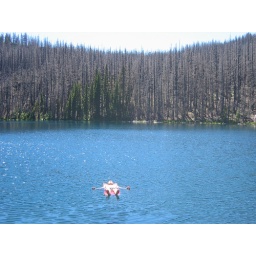
Dave floating in blue lake (only the top 3 inches of water was warm)